Penarth

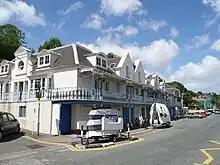
Penarth Yacht Club

The town is located at the top of cliffs that have a distinctive strata rock formation that is world known and referred to as the Penarth Group of rocks or Penarth coeval strata wherever it appears in Britain. The Penarth cliffs are made of interspersed layers of limestone and alabaster, both of which are dry and crumbly rocks. The Penarth cliffs contain the largest known outcrop of naturally occurring Pink Alabaster anywhere in the world but, although decorative and highly prized by local gardeners to crown their rockeries, it is considered to be much inferior to the harder and hand-carvable whiter alabasters found elsewhere.